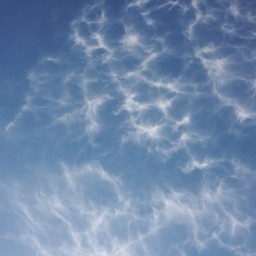
Cloud type: Cirrocumulus (Cc)